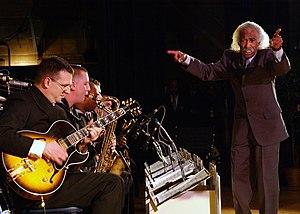
La direction d'orchestre est l'art de diriger l'interprétation de la musique d'un orchestre ou d'une chorale en concert. Les principales tâches du chef d'orchestre sont de définir le tempo, s'assurer des entrées correctes des différents membres de l'ensemble et de « modeler » le phrasé, le cas échéant. Pour transmettre leurs idées et l'interprétation, un chef communique avec ses musiciens, principalement à travers des gestes de la main, généralement, mais pas toujours, avec l'aide d'une baguette et peut utiliser d'autres gestes ou signaux, tels que le contact des yeux avec les interprètes ou exécutants concernés. Les intentions du chef sont presque toujours complétées par des instructions verbales ou des suggestions aux musiciens, lors des répétitions avant le spectacle.